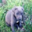
Label: dog